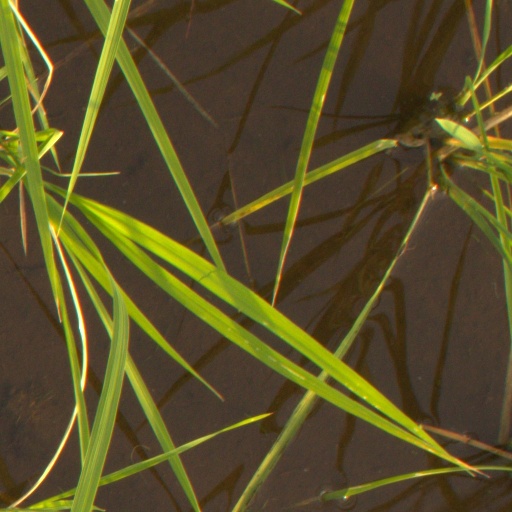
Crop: rice